Longshore drift

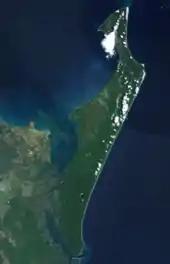
K'gari on Australia's east coast is an example of sand islands formed from longshore drift.

Where longshore drift is interrupted by other natural features, sufficient sediment deposition can occur to form long-term land structures extending off the coast. The formation process is similar to that of a Barrier island.